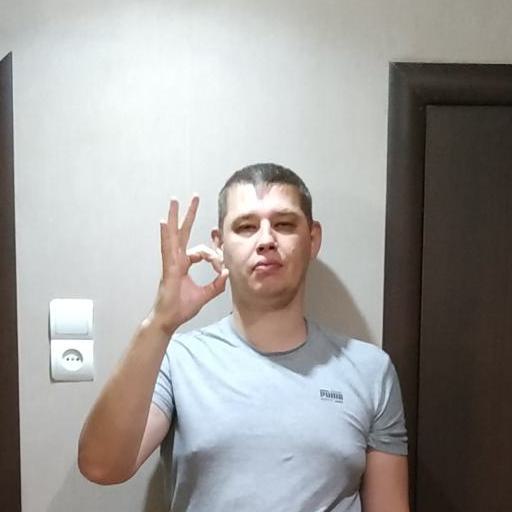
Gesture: ok